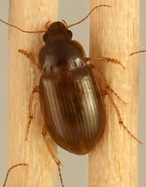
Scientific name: Amara quenseli
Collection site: Onaqui Site (ONAQ), plot ONAQ_005